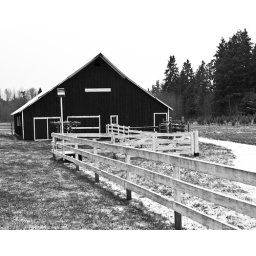
Old barn on a Christmas tree farm in Edgewood, Washington. (20090127_1760)